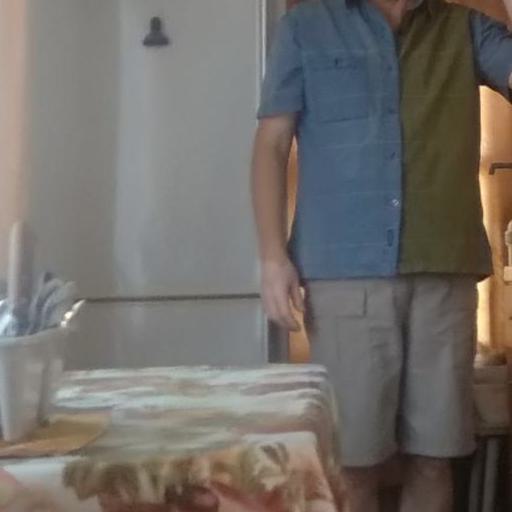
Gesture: no_gesture